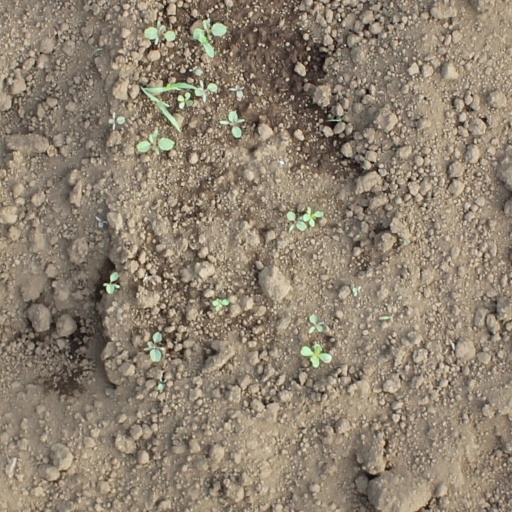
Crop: soybean